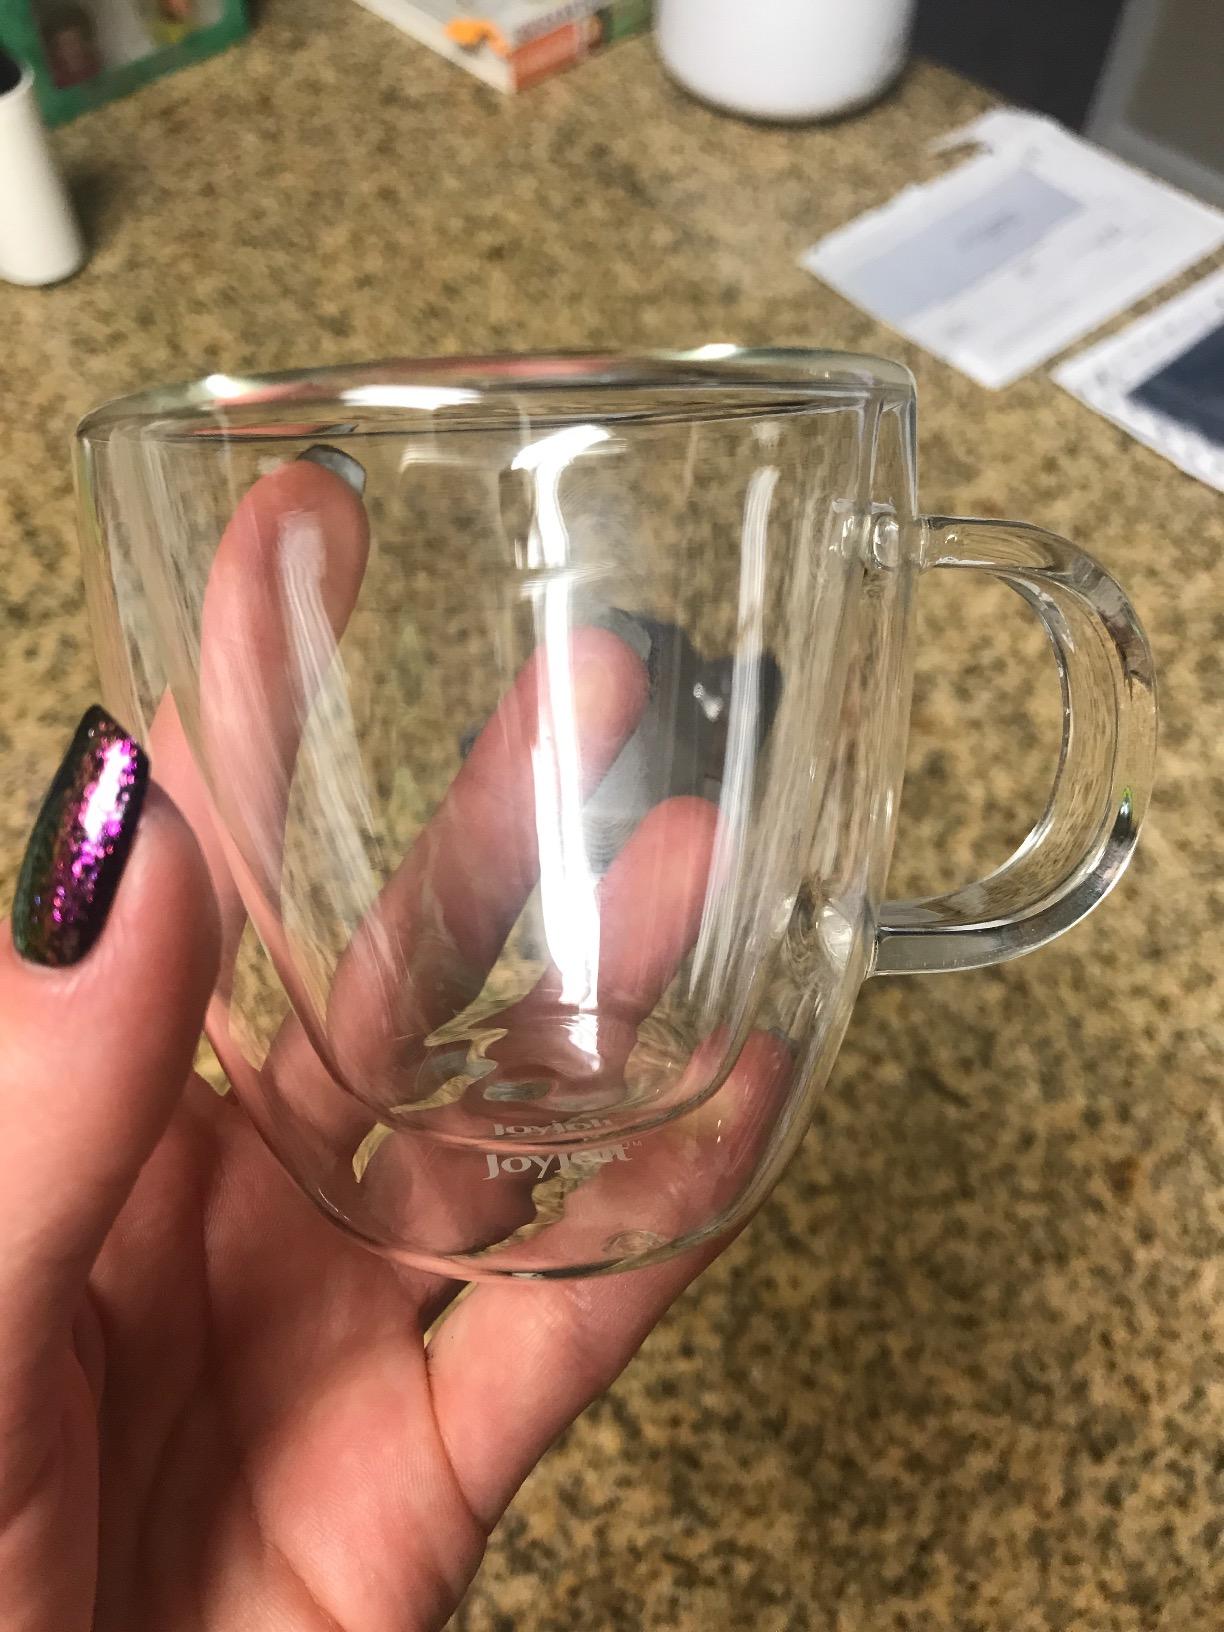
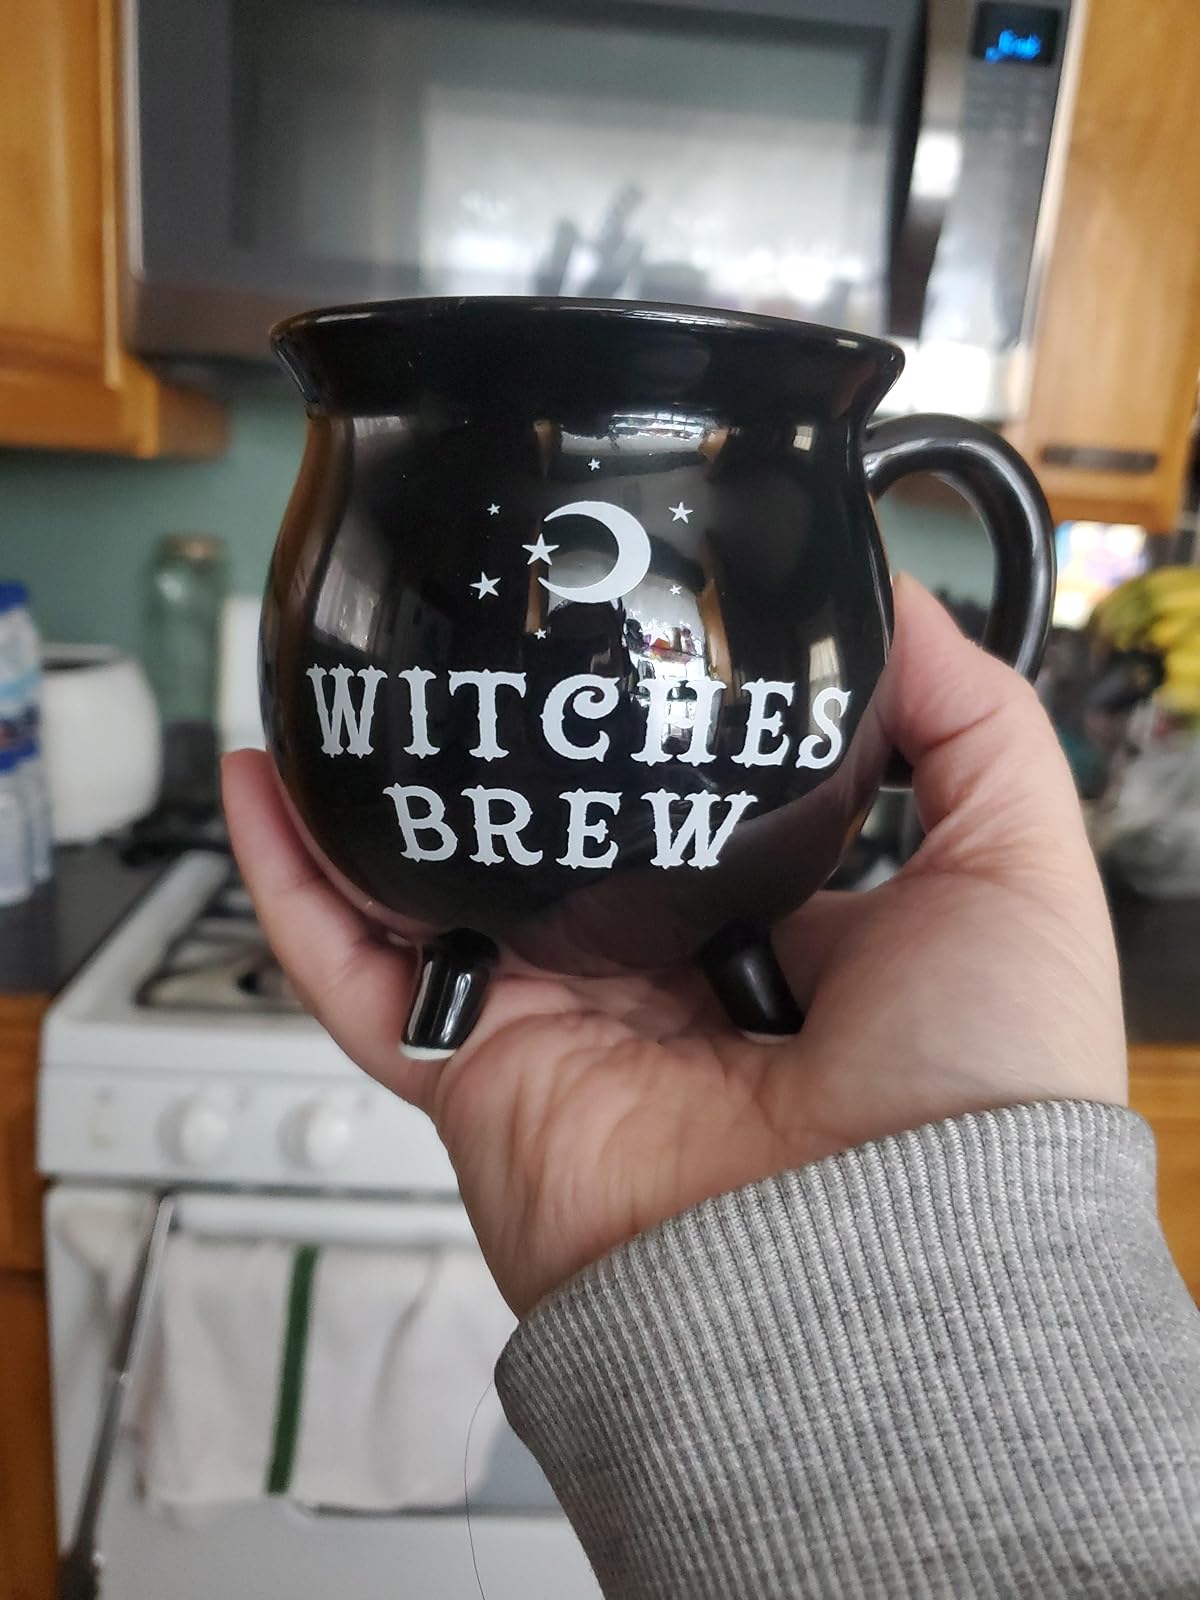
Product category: items_mug
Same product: no